Rodrigues day gecko

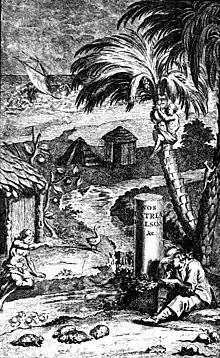
Drawing of houses on Rodrigues

The species "P. edwardnewtoni" inhabited Rodrigues Island and its surrounding islets. "P. edwardnewtoni" was observed on coconut trees and other palms. Its habitat has been largely destroyed by humans and introduced animals such as cats and rats, which may have been the main cause of its extinction.